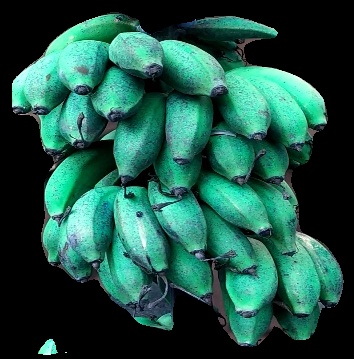
Variety: rasbale
Grade: grade3